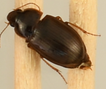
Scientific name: Amara quenseli
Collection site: Onaqui Site (ONAQ), plot ONAQ_005